Thomas Gildard

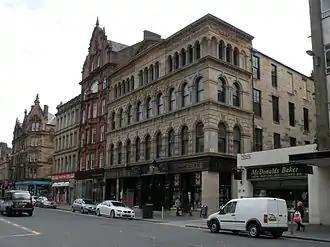
The Britannia Music Hall in Glasgow

Thomas Gildard (nicknamed Gildey, d. 5 December, 1895.) was a 19th-century Scottish architect and author. In a short career as a private architect alongside Robert Macfarlane, before entering public service as deputy to Glasgow`s Master of Works, buildings designed by him and his professional partner are : the Clyde Thread Works, also known as Clyde Thread Mills; Belgrave Terrace on the southside of Great Western Road, Glasgow; Ardenvhor fronting the Gareloch; and in 1857/58 an Italianate warehouse in the Trongate, Glasgow for Archibald Blair, two floors of which opened on 25 December 1859 as the Britannia Music Hall (which continues today).